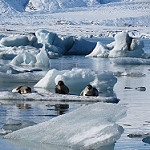
Scene: Outdoor